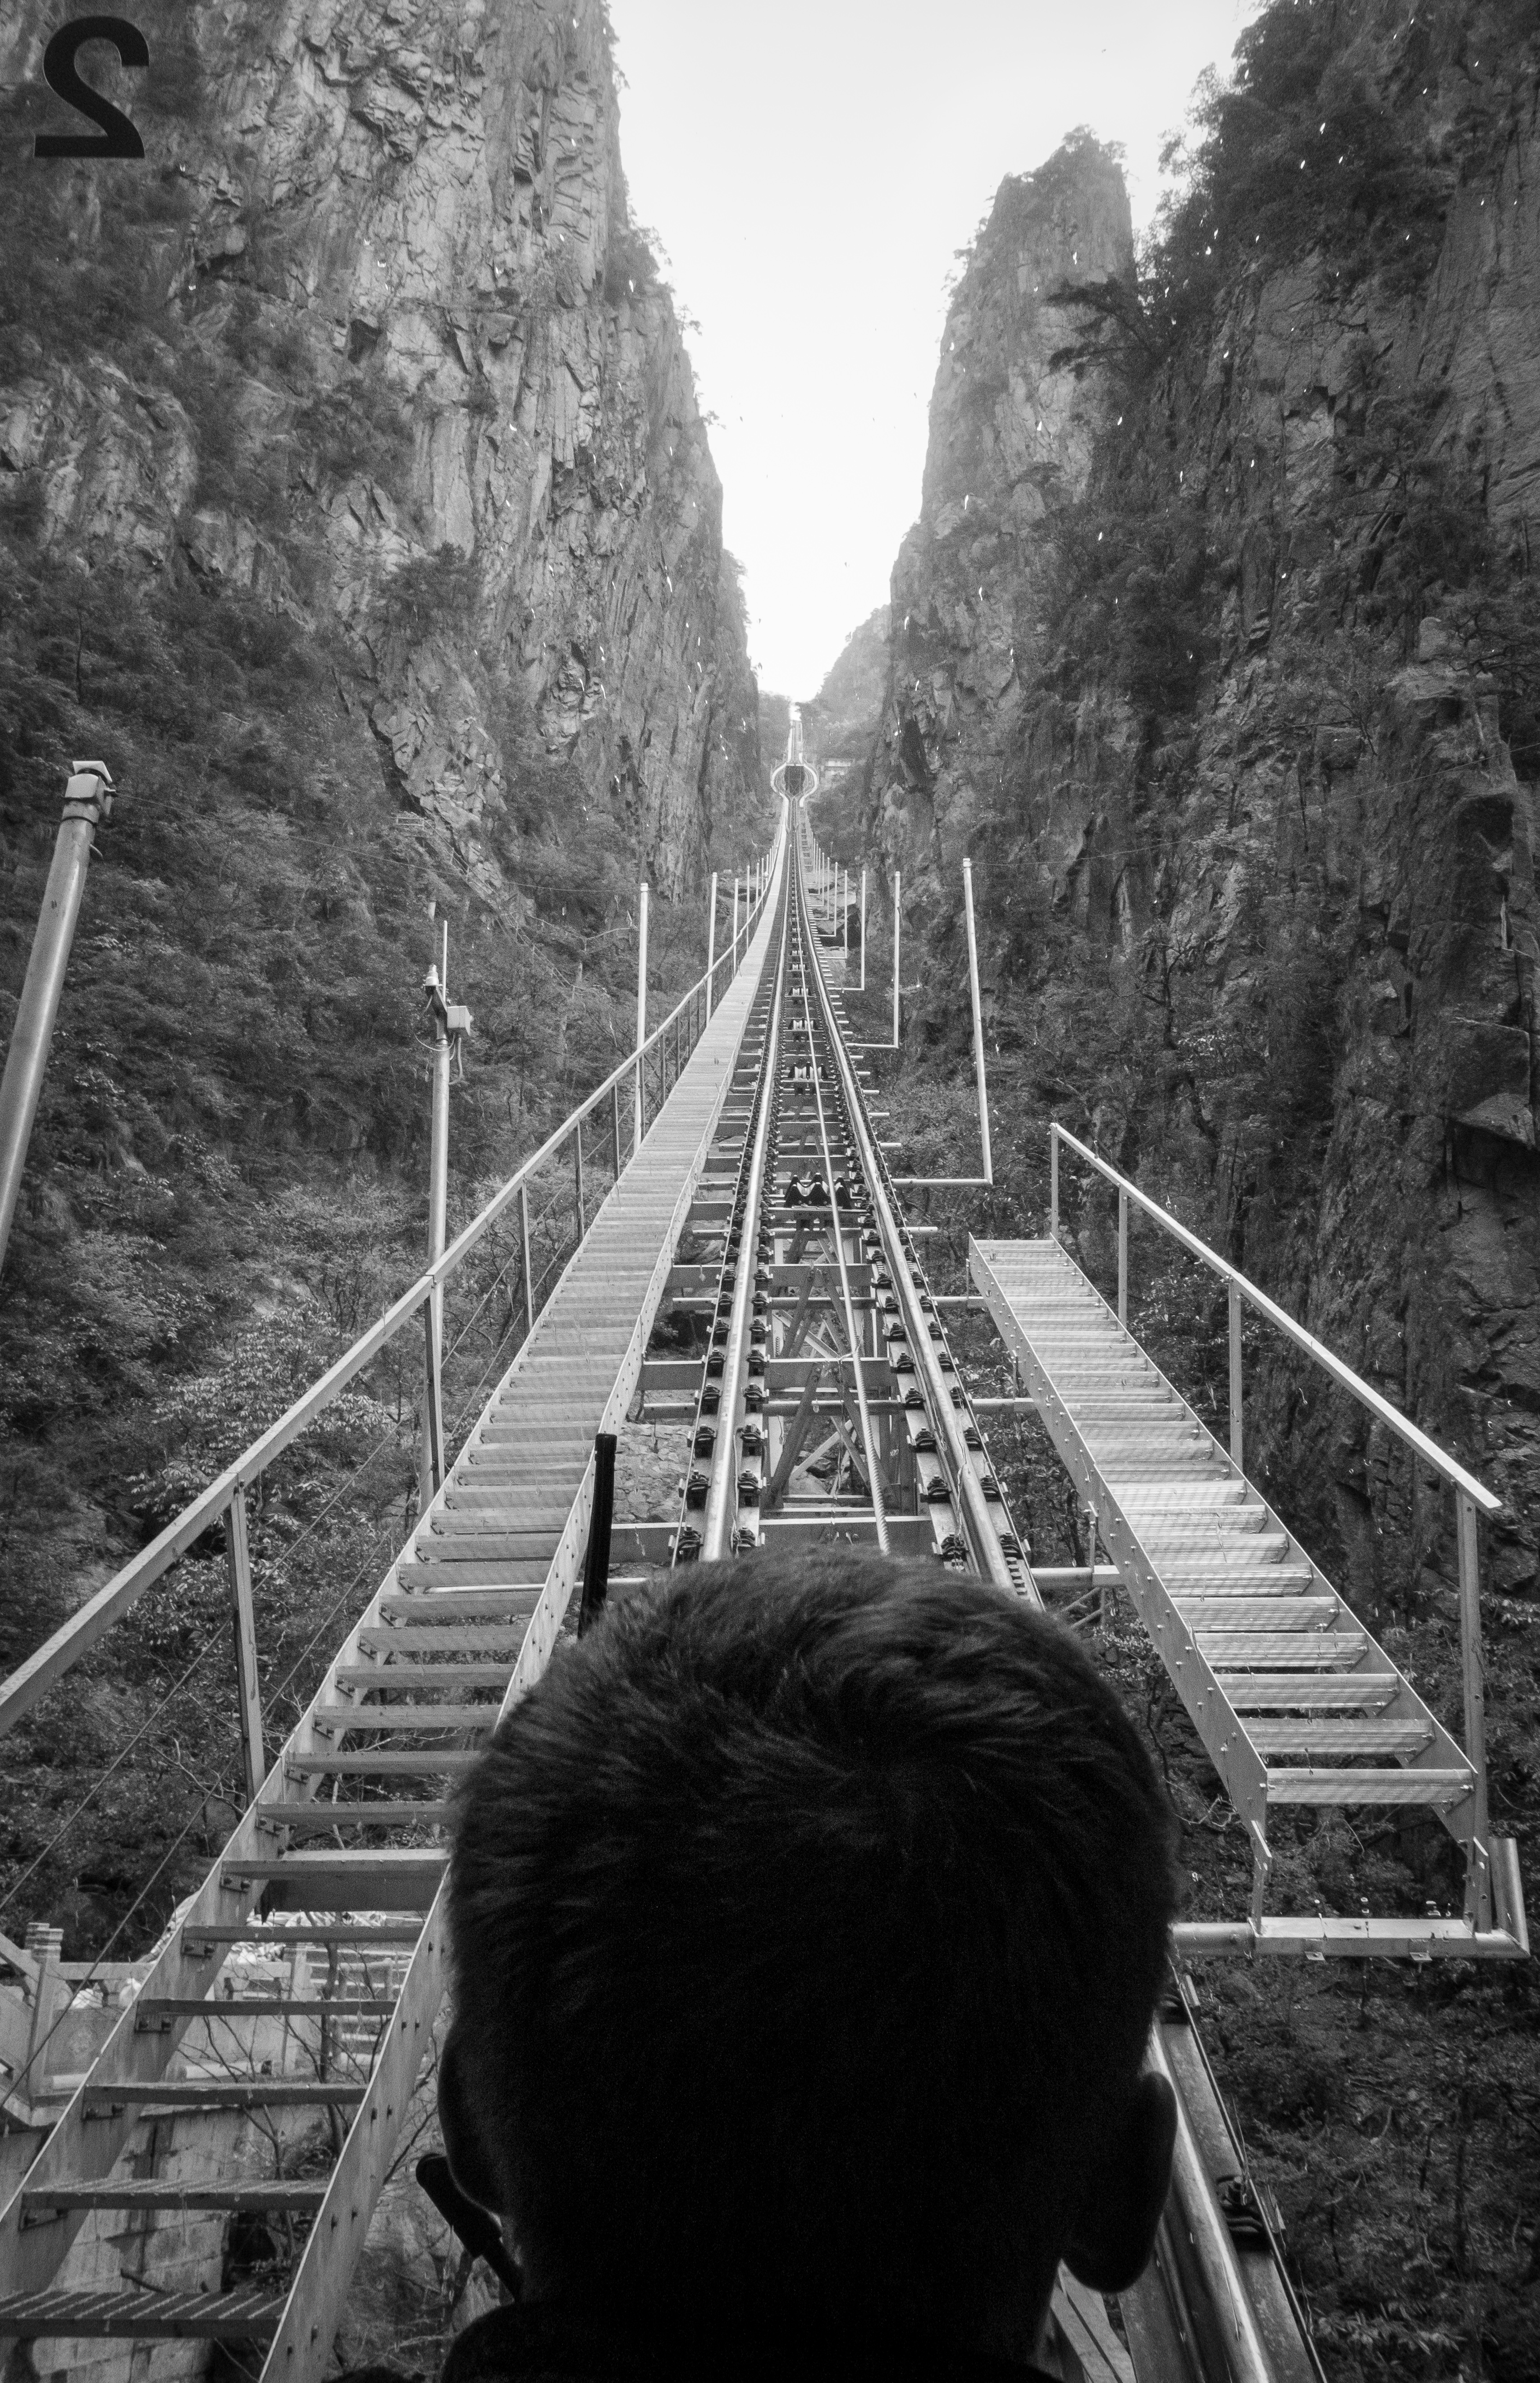
mountain, black and white, track, bridge, transport, heaven, monochrome, china, cablecar, sonystreetphotographer, huangshan, monochrome photography